Hyperplastic polyp

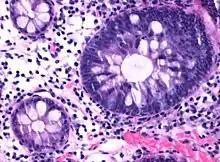
Non-proliferative (left) versus proliferative (large at right) colonic crypts, where the latter's proximity to the surface confers a diagnosis of a tubular colorectal adenoma.

The deep proliferative zones and reactive processes closely mimic changes seen in colorectal adenomas.